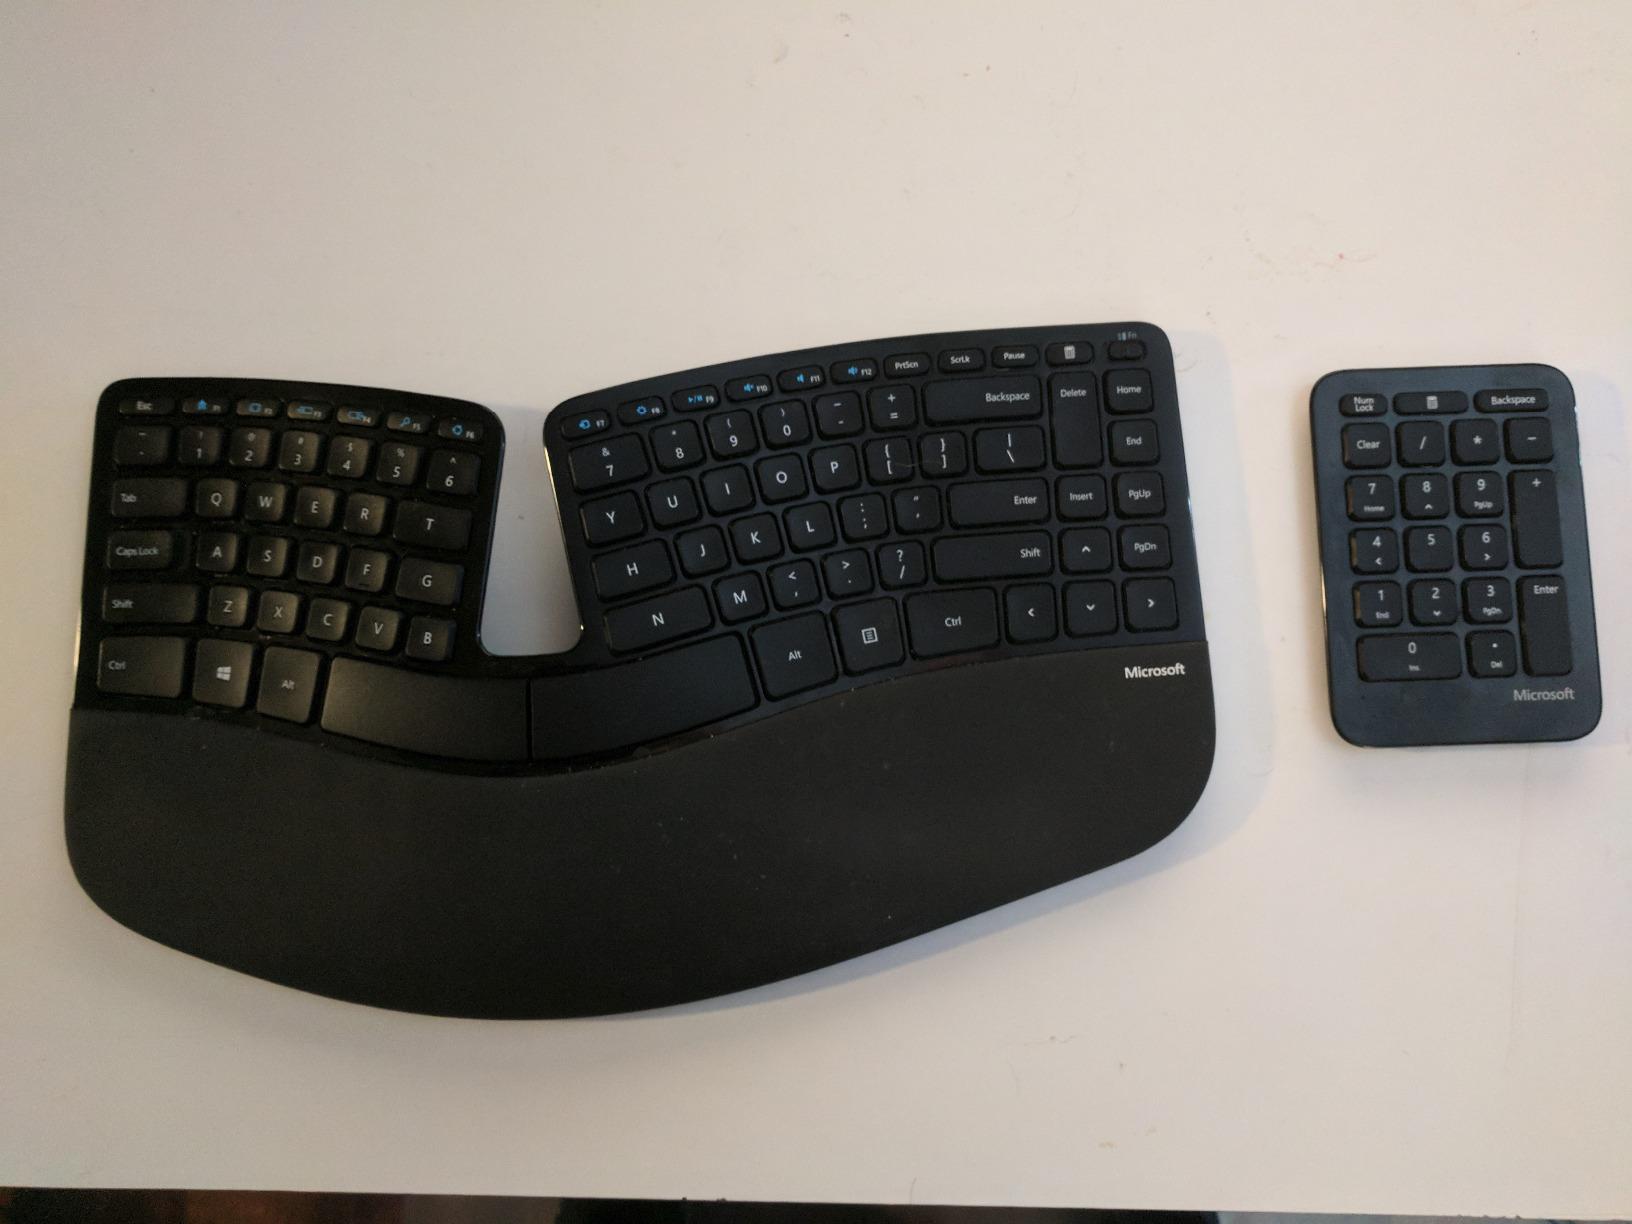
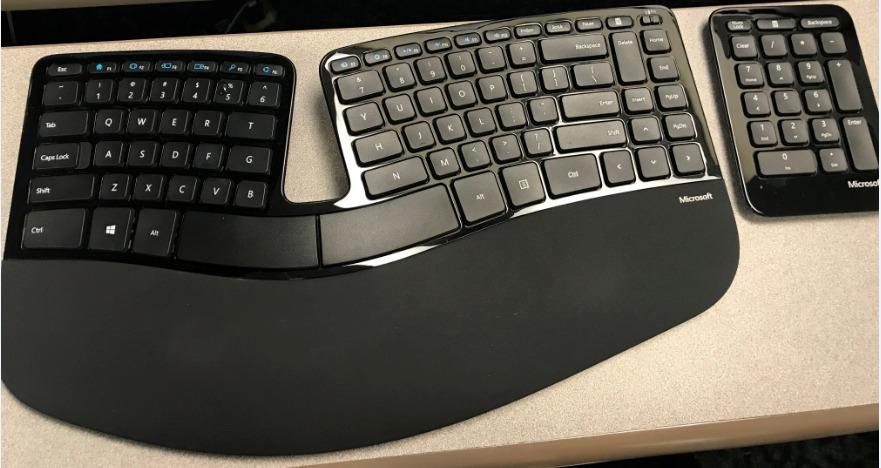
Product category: keyboard
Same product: yes